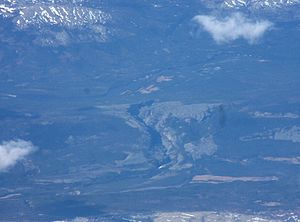
Jutulhogget / Dannelsen
Set fra luften. I baggrunden bjerget Nordsetevola i Østerdalen, 1.032 moh.
Jutulhogget er en 2,4 km lang kløft i Alvdal og Rendalen kommuner i Hedmark fylke i Norge. Det er en af Nordeuropas længste kløfter. Den ligger 20 km syd for Alvdal og munder ud i Hoggtjern ved Tyslafloden. Den strækker seg over 2,4 kilometer og er på sit dybeste 240 meter. Bredden varierer fra 150 til 500 meter. I 1880 beskrev geolog Hans Henrik Reuch Jutulhogget i Almuevennen: "Denne dal som vel er det mærkeligste, om den end ikke tør regnes for den mest storartede i vort land." Det er sandsynligvis også et af de mest besøgte naturområder i Østerdalen. Man regner med 20-30.000 besøgende årligt.